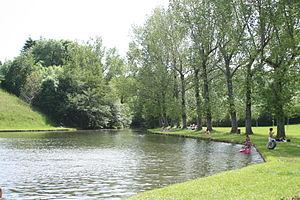
Le Duzon est une rivière française, affluent droit du Doux, qui coule dans le département de l'Ardèche et la région Auvergne-Rhône-Alpes.
Alboussière est une commune française, située dans le département de l'Ardèche en région Auvergne-Rhône-Alpes.